Evgeny Margulis

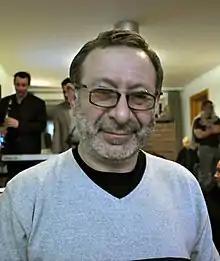
in 2009

Evgeny Shulimovich Margulis ((born 25 December 1955) is a Russian rock and blues musician. He was a member of the bands Mashina Vremeni (1975–1979, 1990–2012) and Voskreseniye (1979–1980, 1994–2003), but currently performs independently.